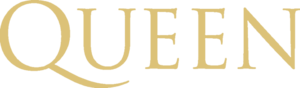
Voici une liste chronologique des singles du groupe Queen, avec leur classement en termes de ventes, sont compris également les rééditions de plusieurs succès du groupe notamment peu après le décès de Freddie Mercury et pour la sortie du biopic Bohemian Rhapsody en 2018.
Queen: Days of Our Lives est un documentaire britannique en deux parties réalisé par Matt O'Casey, retraçant la carrière du groupe de rock britannique Queen et diffusé à la télévision entre le 29 et le 30 mai 2011 sur BBC Two. Il est sorti en DVD et Blu-ray chez Universal Music Group en Europe et Eagle Rock Entertainment Ltd. aux États-Unis.